Trams in Bremen

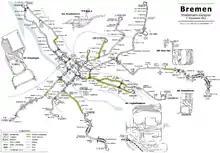
Track map of BSAG, 2002.

In the late 1990s, the Hansa-built stock dating from the 1960s was scheduled for replacement. Since the BSAG had already invested in low-floor buses, low-floor tram vehicles were wanted as well. In 1990, the BSAG presented a prototype to the public. This three-section articulated car was the world's first 100% low-floor tram. From 1993 to 1996, 78 low-floor trams, classed as type GT8N, were ordered from AEG. Their main difference from the prototype is that they have four sections instead of three, hence offering more space and so more beneficial for wheelchair users. One vehicle has been taken out of service after an accident. The prototype was sold to the Norrköping tramways in Sweden in 1999.